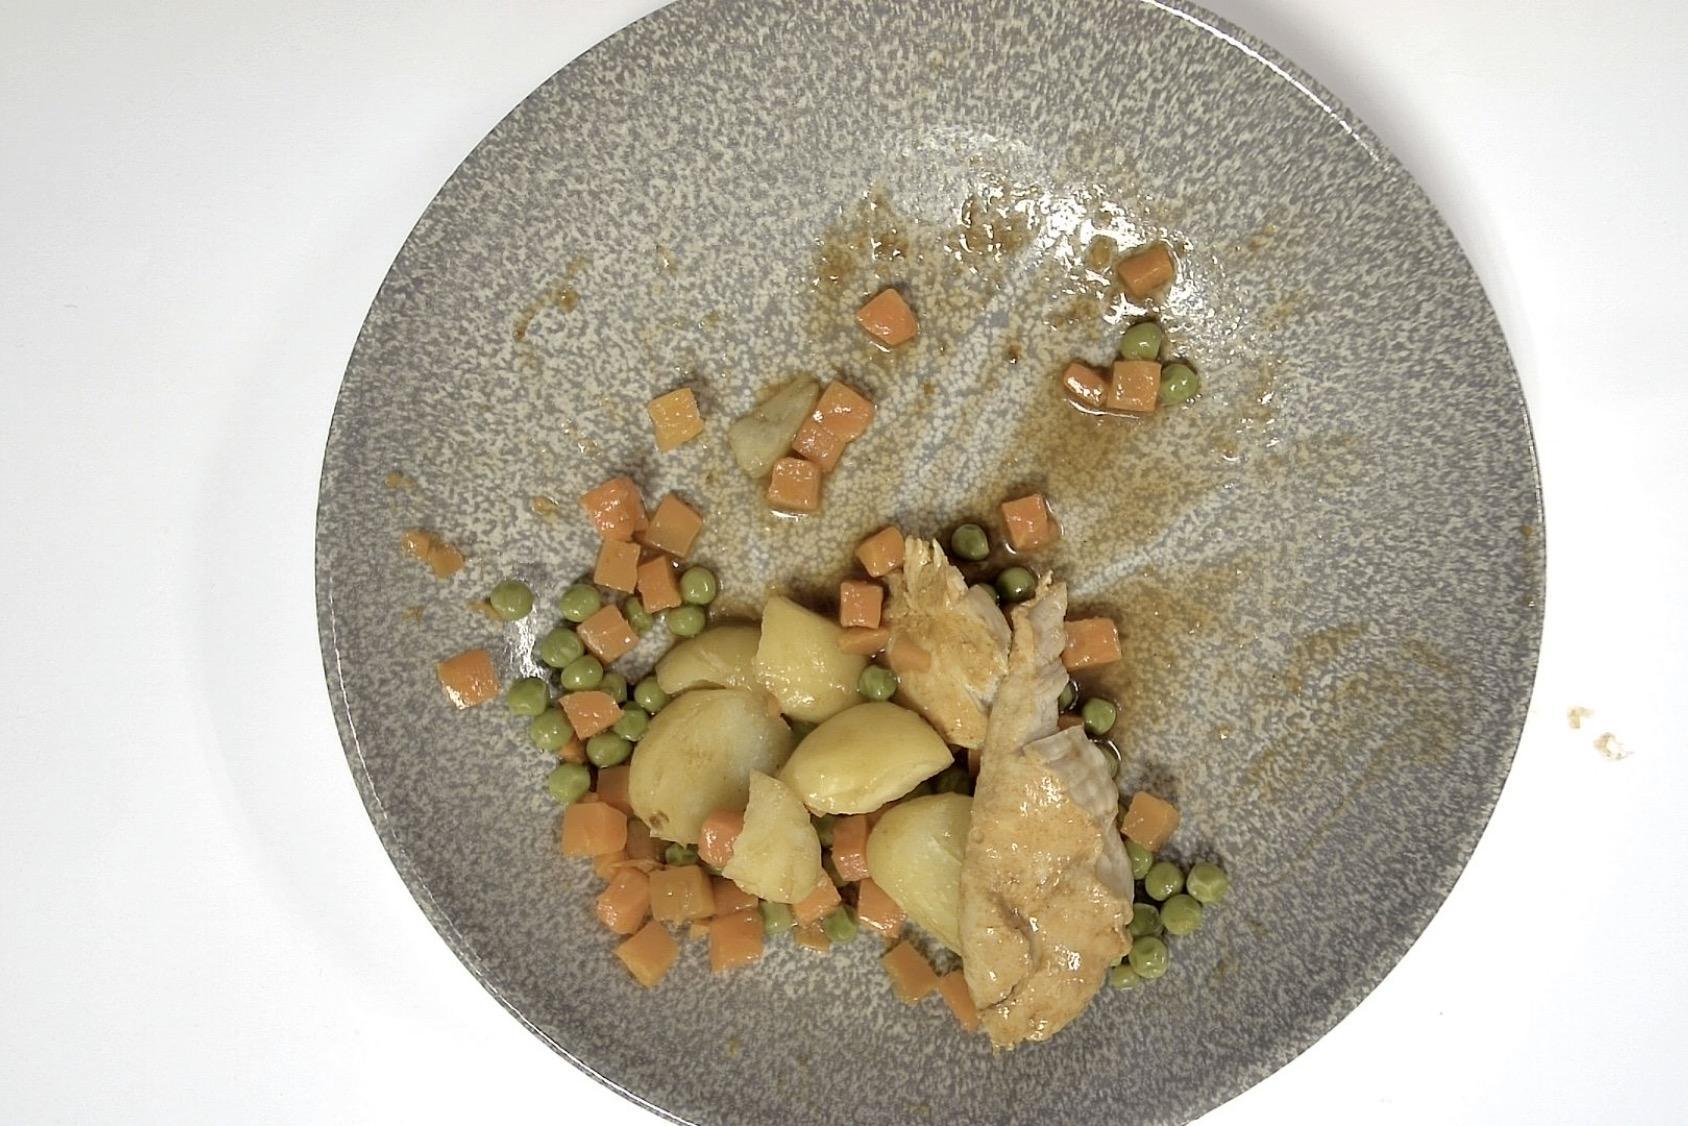
Gericht: Hähnchen mit Kartoffeln , Erbsen Möhre und Braune Sauce
Portionsgröße: Normale Portion
Zutaten: Kartoffeln, Erbsen, Möhre, Braune Sauce , Hähnchen
Gewicht vorher: 336 g
Kalorien vorher: 234,940 kcal
Gewicht nachher: 166 g
Kalorien nachher: 116,072 kcal